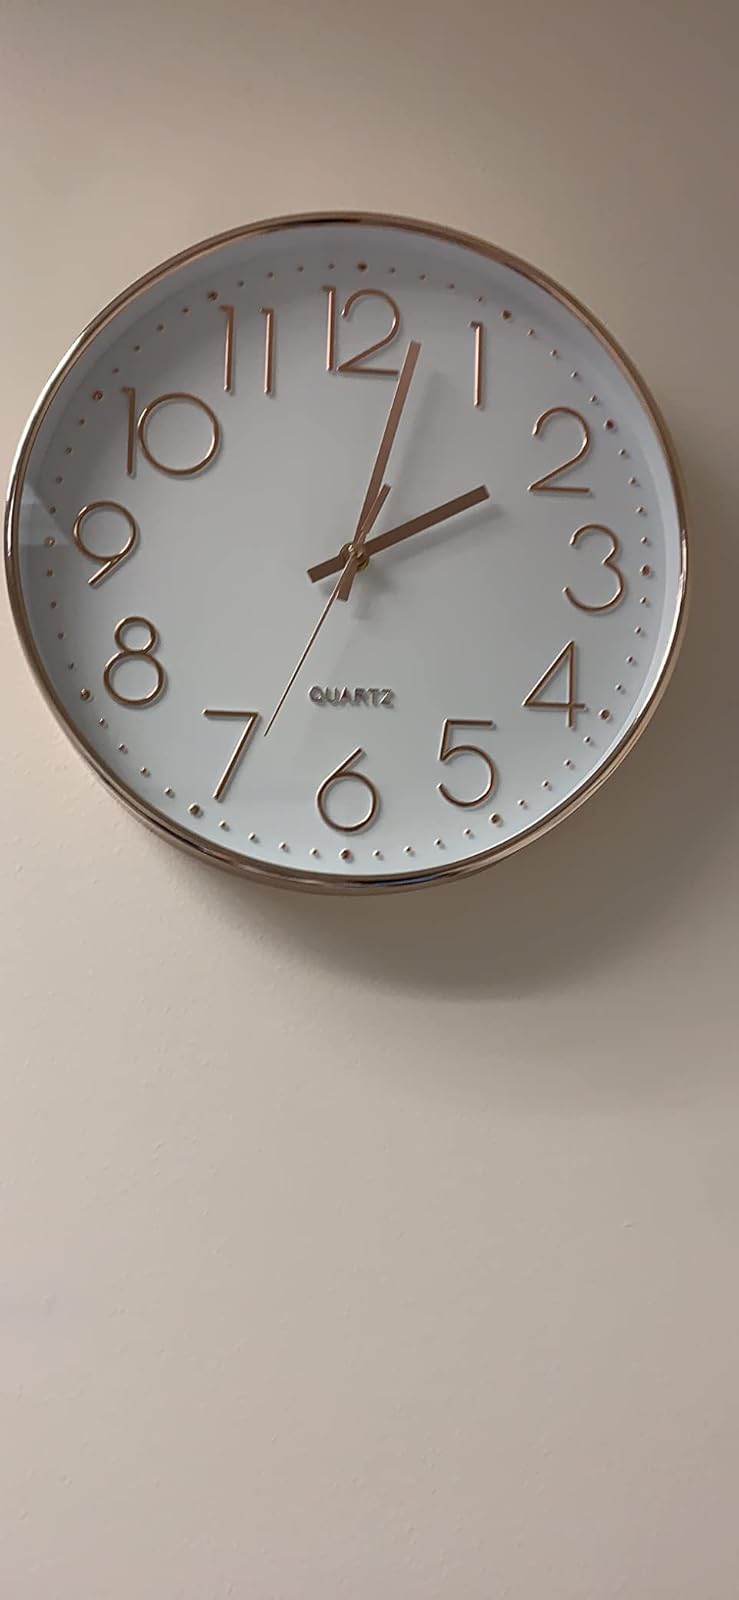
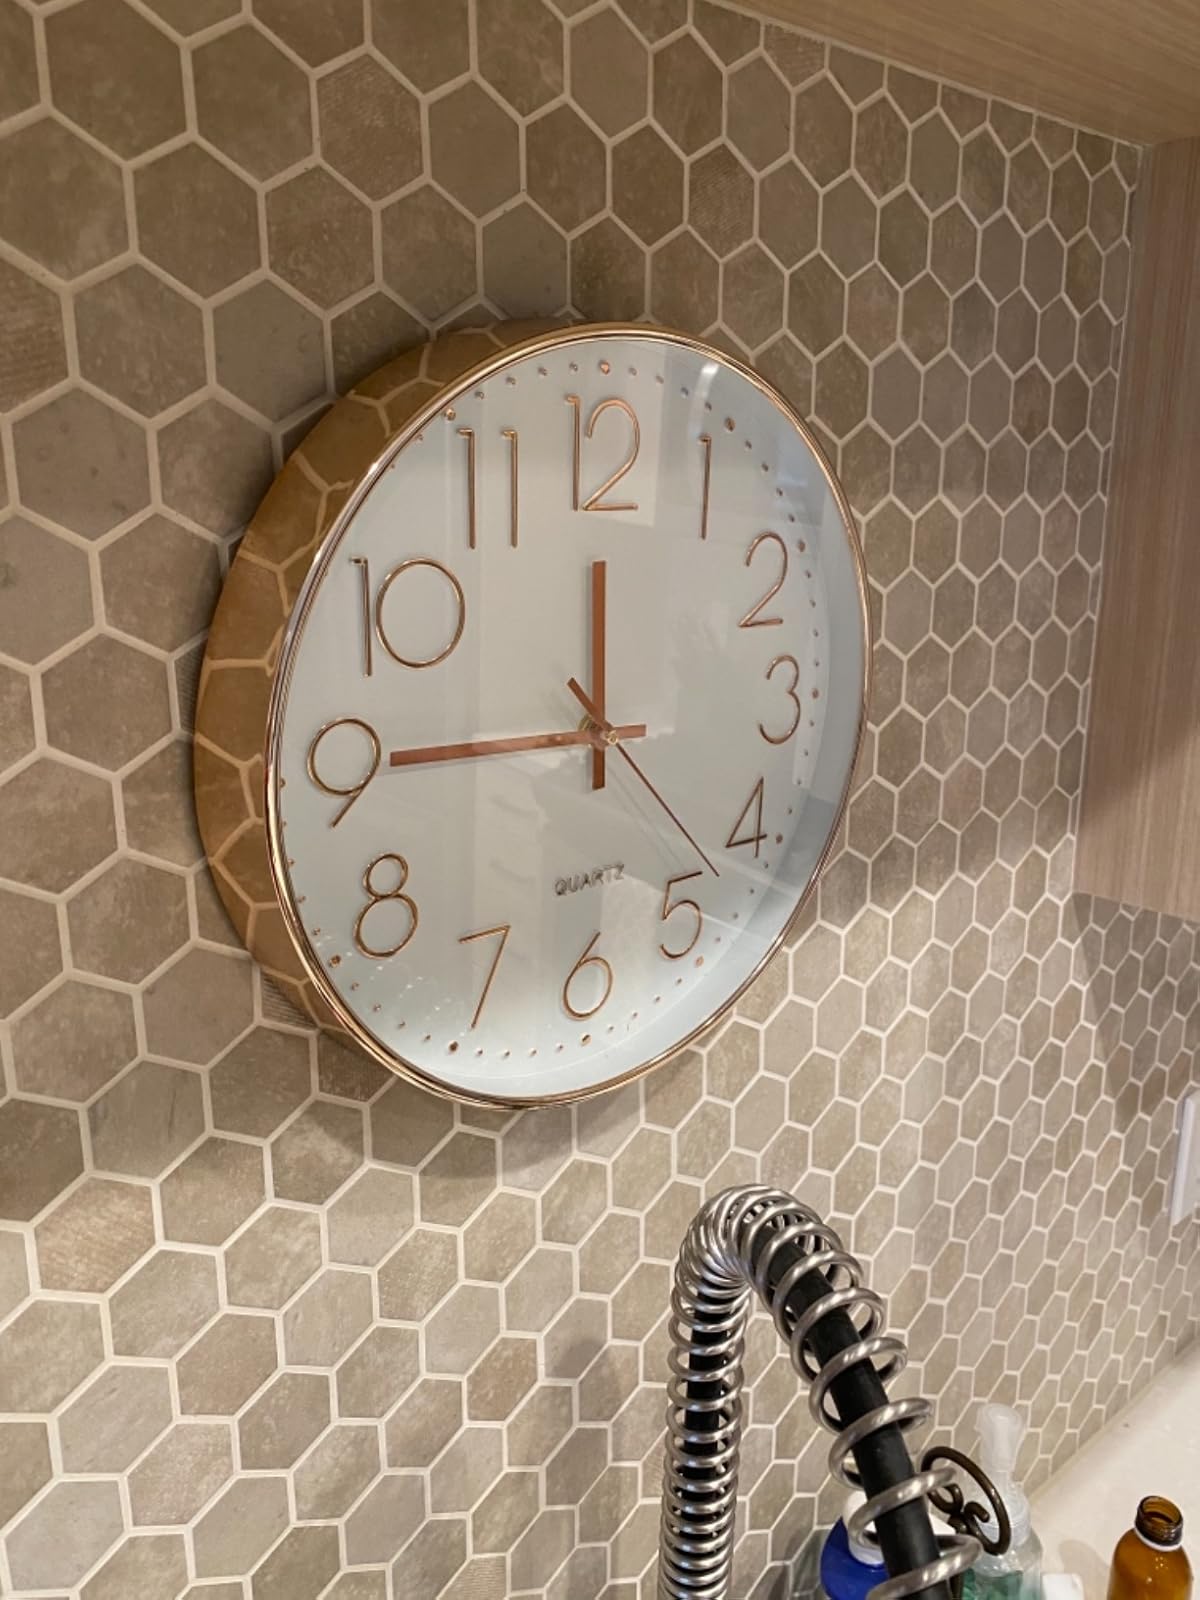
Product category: clock
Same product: yes